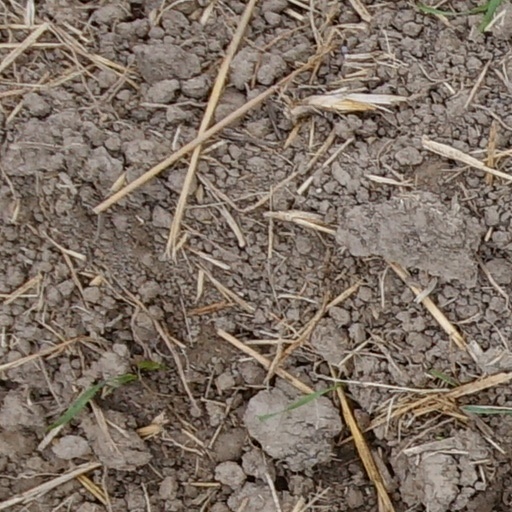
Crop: wheat